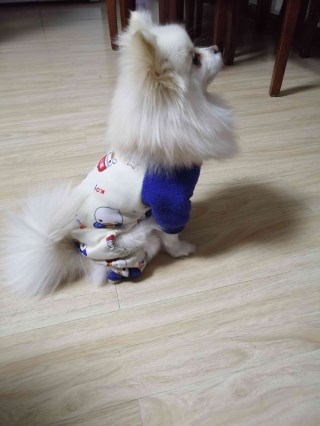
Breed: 1936-n000005-Pomeranian